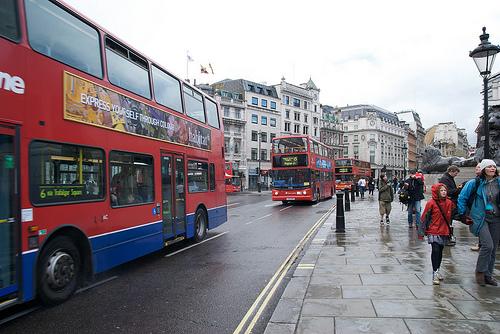
Weather: rain or strom